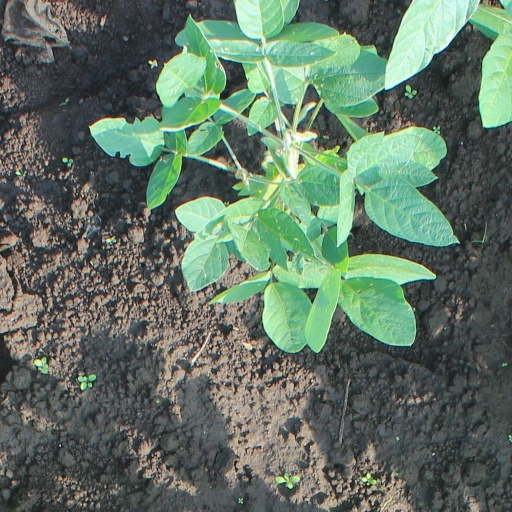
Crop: soybean